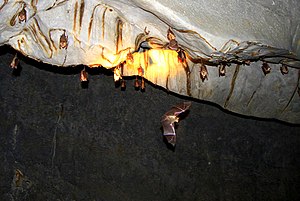
Puerto Princesa Subterranean River National Park / Fauna
Flagermus, der hænger på loftet i hulen
Puerto Princesa Nationalpark Nationalpark er en nationalpark på Filippinerne.